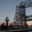
Label: bridge